Whiskey Rebellion

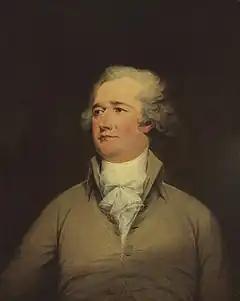
Alexander Hamilton in a 1792 portrait by John Trumbull

A new U.S. federal government began operating in 1789, following the ratification of the United States Constitution. The previous central government under the Articles of Confederation had been unable to levy taxes; it had borrowed money to meet expenses and fund the Revolutionary War, accumulating $54 million in debt. The state governments had amassed an additional $25 million in debt. Secretary of the Treasury Alexander Hamilton sought to use this debt to create a financial system that would promote American prosperity and national unity. In his "Report on Public Credit", he urged Congress to consolidate the state and national debts into a single debt that would be funded by the federal government. Congress approved these measures in June and July 1790.